Explorer Scouts (The Scout Association)

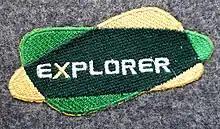
The Explorer Scout logo used between 2002 and 2015.

Explorer Scouts, in common with the other Scout sections, is a uniformed movement. The Explorer Scout uniform consists of a beige shirt or blouse, a neckerchief for the unit, navy blue trousers or skirt and scout belt. It was designed by fashion designer Meg Andrew in 2000 as being a stylish and affordable uniform that was suited to outdoor wear and activity use. The uniform is largely similar to that of the Venture Scout section that Explorer Scouts replaced, with a similar beige coloured shirt or blouse, although with navy blue trousers or skirt instead of the previous mushroom colour scheme. During the designing and consultation on the uniform design in 2000, the Explorer Scout section was originally imagined as wearing a claret coloured shirt, blouse or polo shirt. However, only 14% of Venture Scouts approved of the colour when consulted on it, with one recorded comment describing it as "like something out of "Star Trek"" resulting in the change to the current colour.